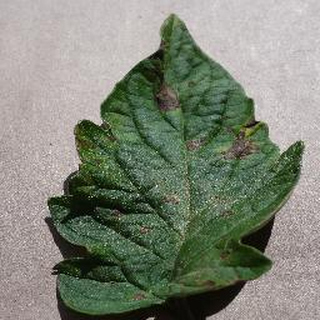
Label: tomato_early_blight